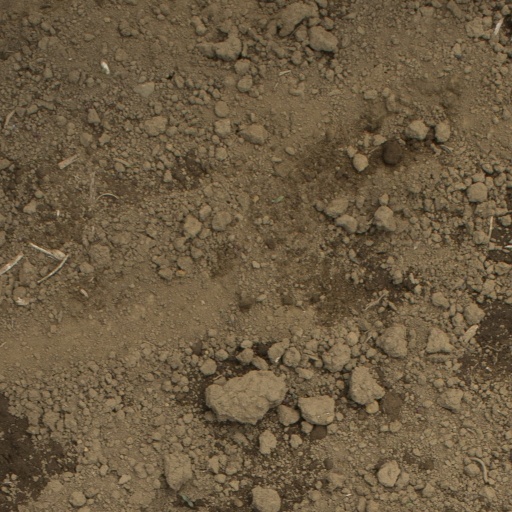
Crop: Jerusalem artichoke